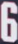
Number: 6